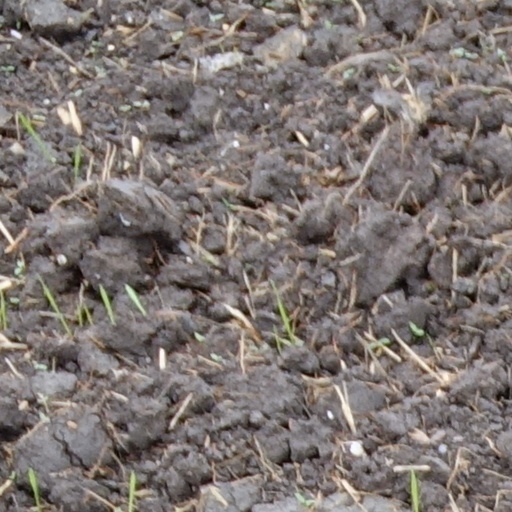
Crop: wheat